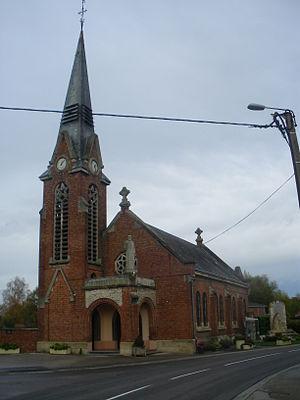
Vue de l'église Saint-Florent de Saint-Floris.
Saint-Floris est une commune française située dans le département du Pas-de-Calais en région Hauts-de-France.